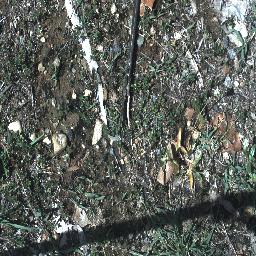
Label: negative